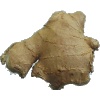
Label: Ginger Root 1